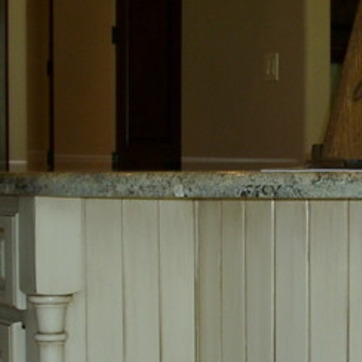
Material: polishedstone